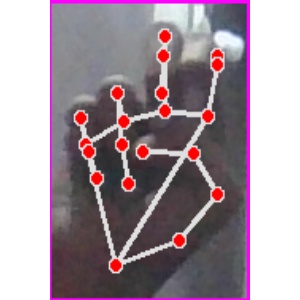
अक्षर: ह